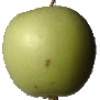
Label: Apple Granny Smith 1